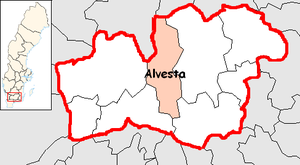
La commune d'Alvesta est une commune suédoise du comté de Kronoberg. 18 965 personnes y vivent. Son siège se situe à Alvesta.